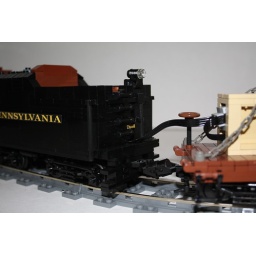
A PF adapter wire conects the battery box on the flat car to the I.R. receiver and motors in the teder.